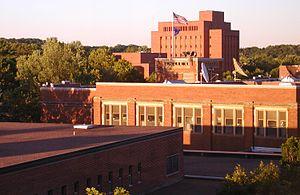
Eau Claire est une ville située dans le centre-ouest du Wisconsin, aux États-Unis. C’est le siège du comté d'Eau Claire. Lors du recensement de 2010, sa population s’élevait à 65 883 habitants.